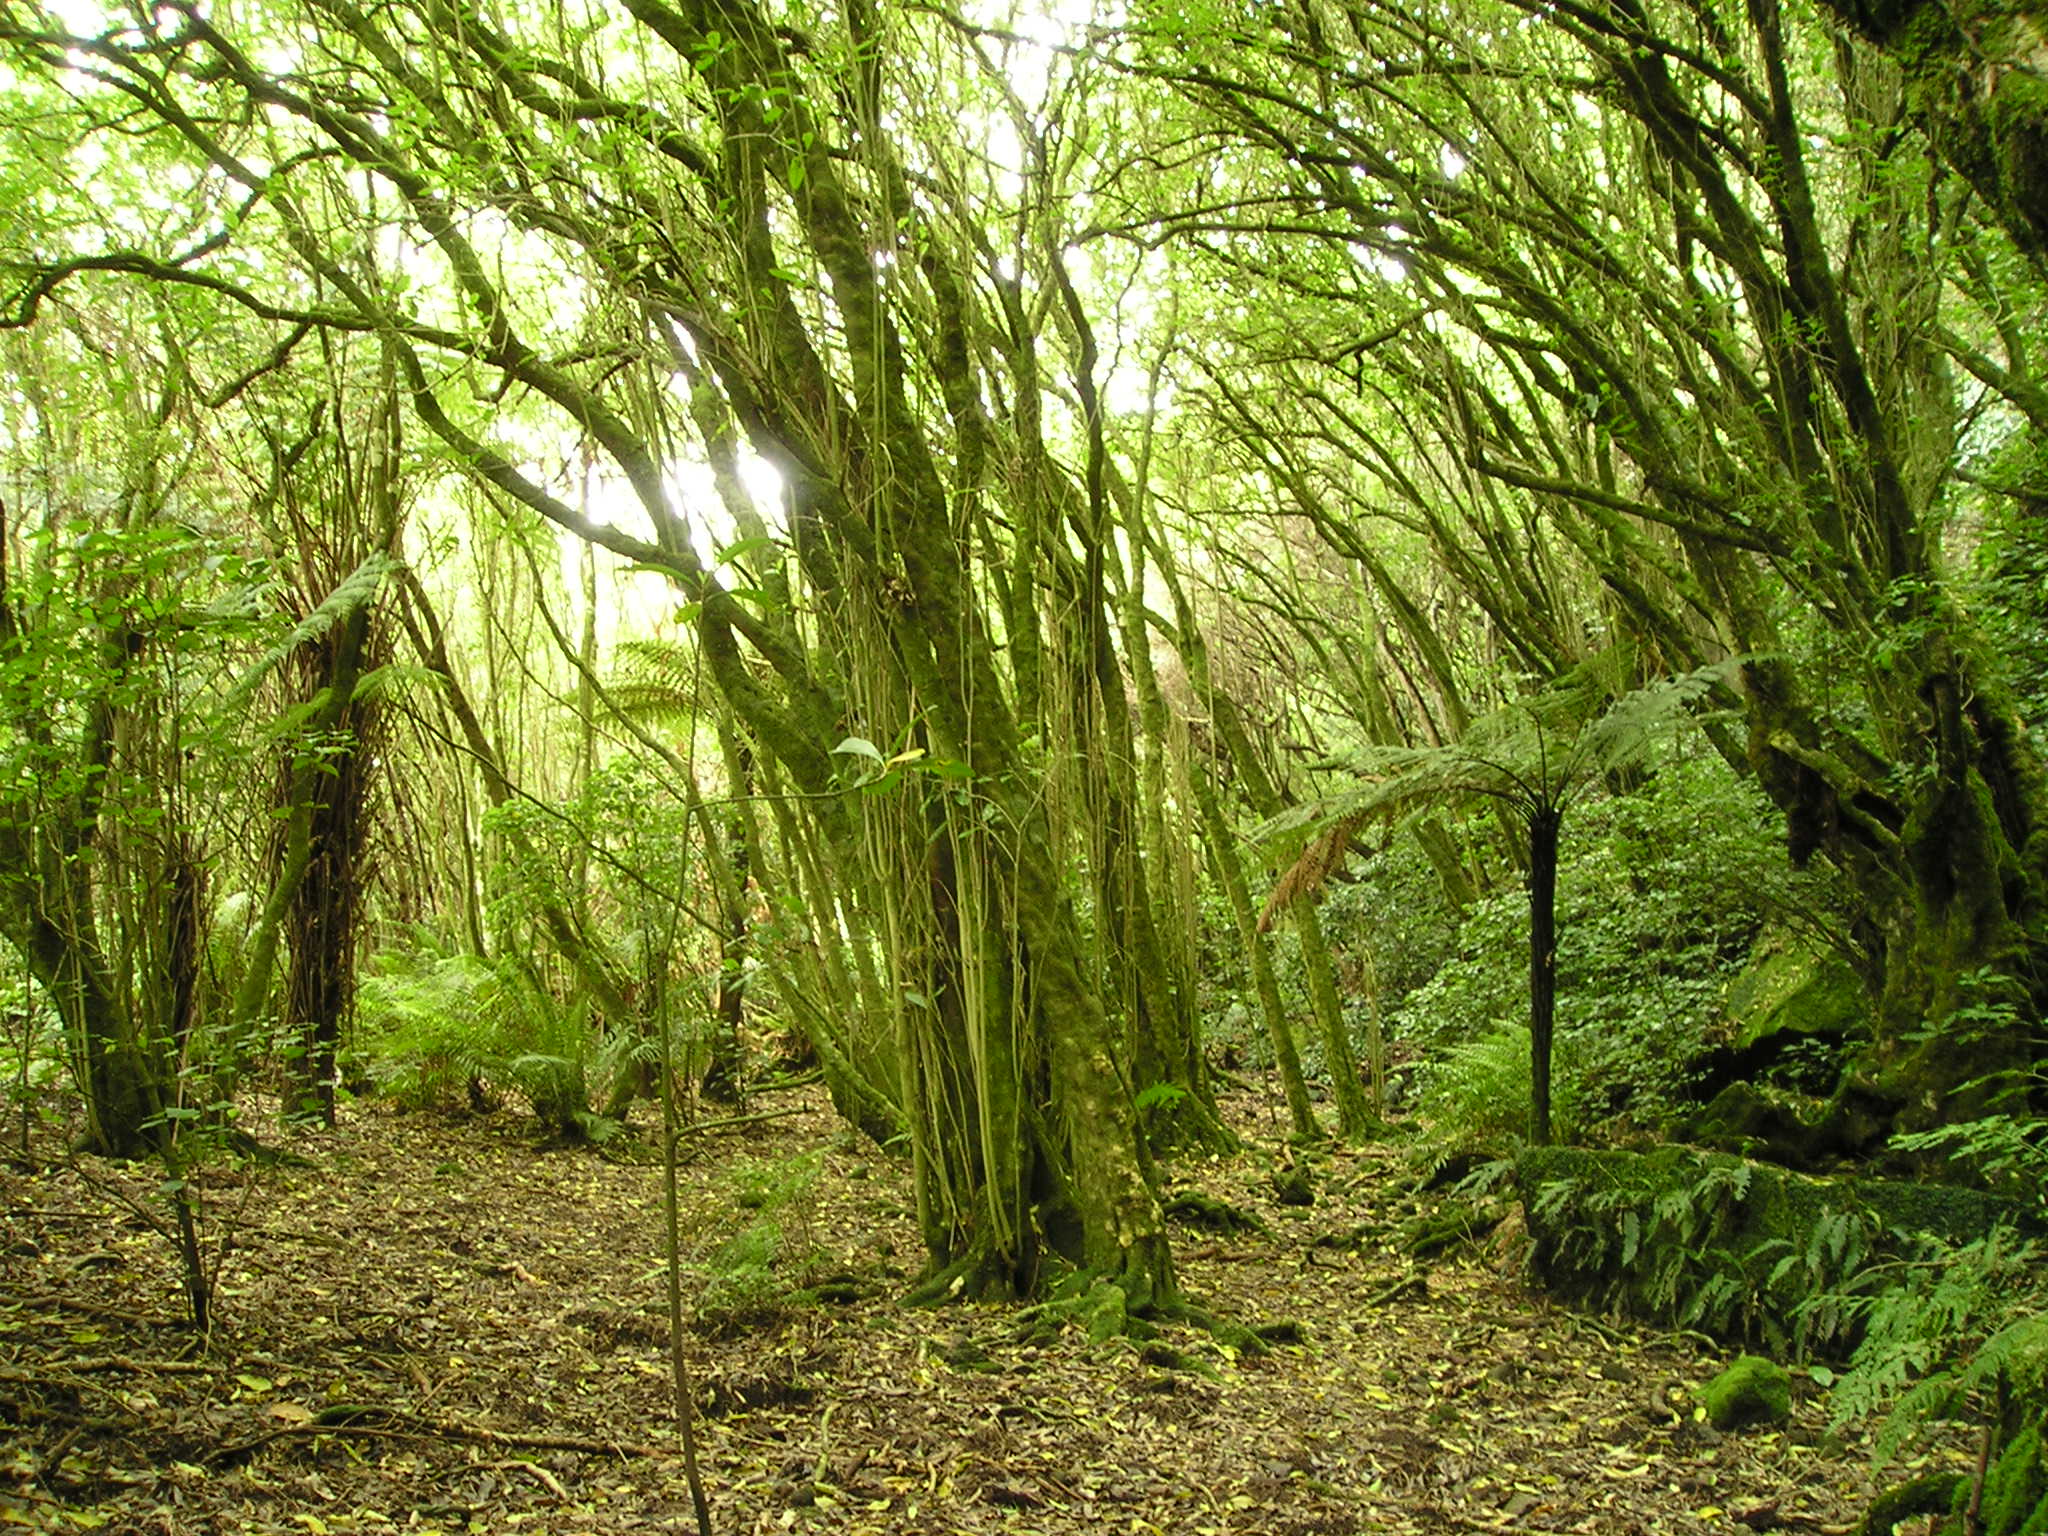
tree, nature, forest, plant, sunlight, leaf, flower, moss, green, jungle, soil, botany, thicket, flora, trees, vegetation, rainforest, deciduous, new zealand, plantation, grove, woodland, habitat, bamboo, ecosystem, biome, old growth forest, natural environment, grass family, woody plant, temperate broadleaf and mixed forest, temperate coniferous forest, arecales